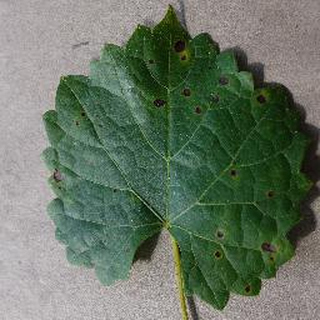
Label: grape_black_rot